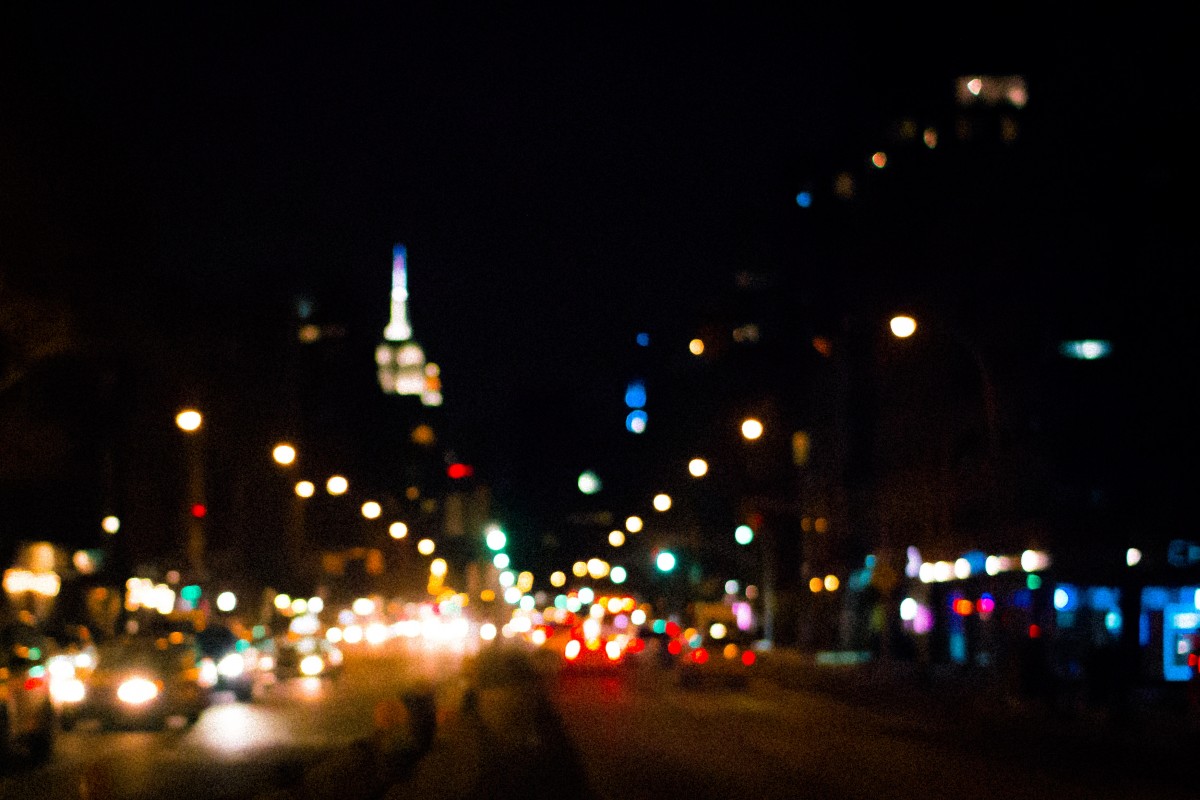
Tags: night, city, cityscape, dusk, evening, darkness, lighting, midnight